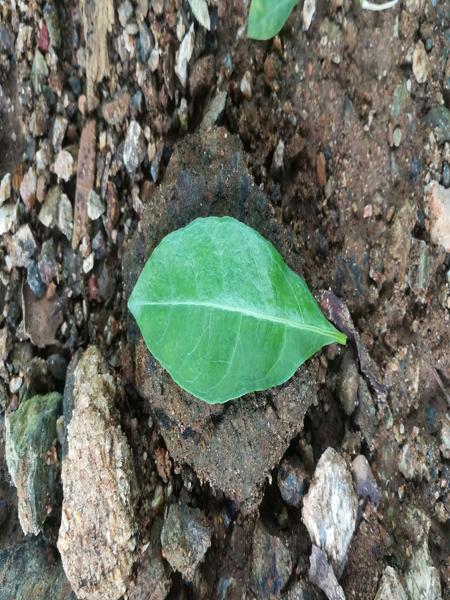
Plant: Henna